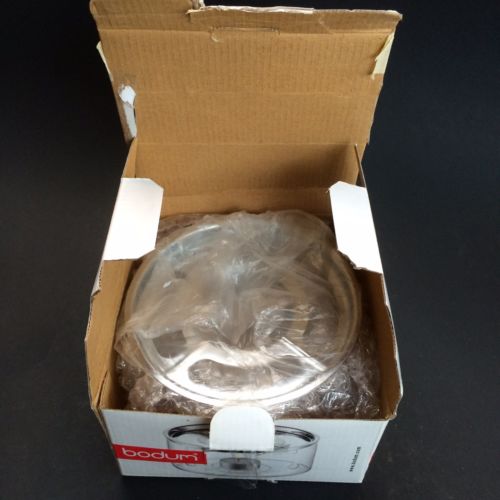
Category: toaster